Wood Hall Hotel and Spa

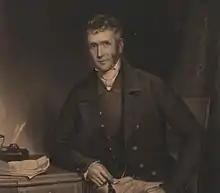
William Lister Fenton Scott (1781–1842)

The Scott family bought Wood Hall in about 1790. It was advertised for sale in 1786 by the then owner Sir Walter Vavasour 6th Baronet. Edward Whatmore bought the house but he died the following year. Soon after it was purchased by William Fenton Scott, who was born in 1746.